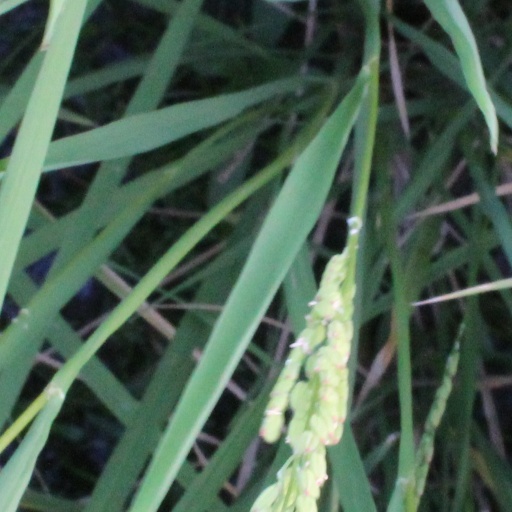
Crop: rice